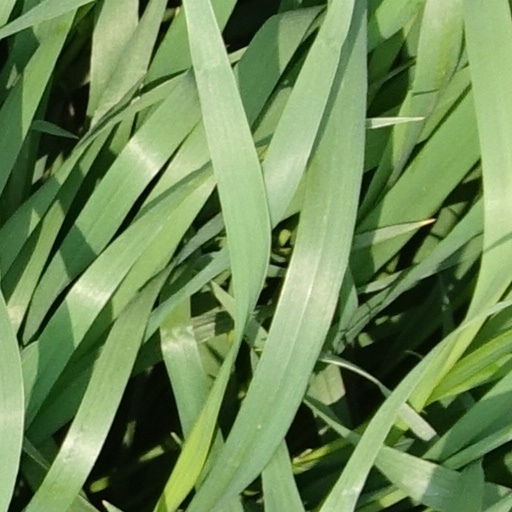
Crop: wheat